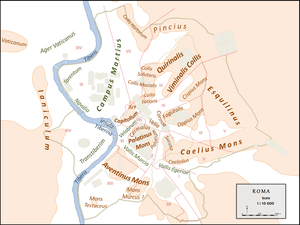
Topographie simplifiée de la ville de Rome antique avec empreintes des principaux monuments et tracés des murs servien et aurélien.
Le Cælius est une des sept collines de Rome et se situe au sud-est du centre historique de Rome, dans l'actuel rione de Celio.
Les sept collines de Rome désignent traditionnellement les principales collines sur lesquelles s'étend la ville de Rome antique sur la rive gauche du Tibre, comprises dans le mur Servien du VIᵉ siècle av. J.-C., reconstruit au IVᵉ siècle av. J.-C. Ces éléments de relief jouent un rôle majeur dans l'histoire, l'urbanisme et la culture de la ville antique. Chaque colline est ainsi l'objet de festivités lors de la fête du Septimontium.
L'Asylum est un espace à ciel ouvert situé sur la colline du Capitole à Rome. Selon la tradition, cet espace doit son nom à l'institution fondée par Romulus destinée à offrir un refuge à tout individu, quelle que soit sa condition, souhaitant accéder à la citoyenneté romaine.
Le Vélabre est le nom donné au quartier de la Rome antique qui occupe la vallée entre le Capitole et le Palatin et qui débouche sur le Tibre, au sud-est de l'Île tibérine. C'est en bordure de cette zone, où il est facile d'accoster, que le premier forum romain, le Forum Boarium, a été établi.
Le Janicule est situé sur la rive droite du Tibre, au sud de la cité du Vatican. Elle est considérée comme la huitième colline de Rome, en référence aux sept collines de Rome. Situé en bordure de l'ager Vaticanus, la colline est parfois confondue avec le Mons Vaticanus. Aujourd'hui elle fait partie du rione Trastevere.